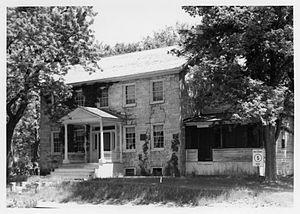
Maison de Bernard Brisbois, Prairie du Chien, Wisconsin This image or media file contains material based on a work of a National Park Service employee, created as part of that person's official duties. As a work of the U.S. federal government, such work is in the public domain in the United States. See the NPS website and NPS copyright policy for more information.